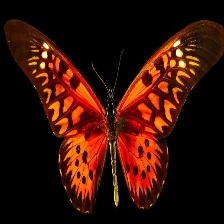
Species: AFRICAN GIANT SWALLOWTAIL